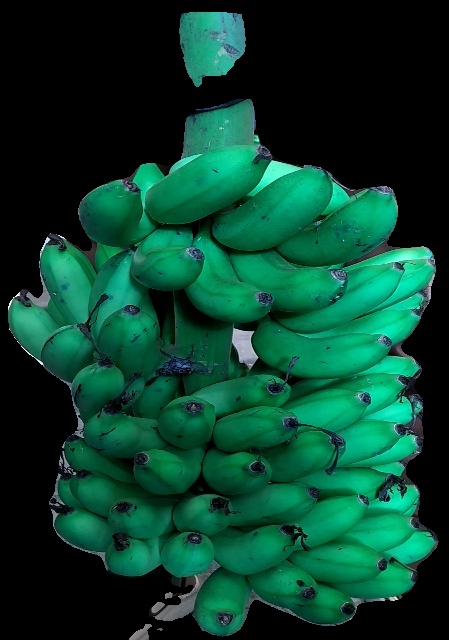
Variety: rasbale
Grade: grade1